Gérald Bronner

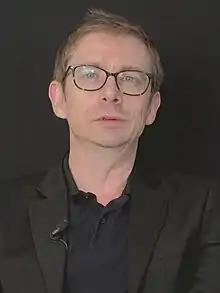
Gerald Bronner (2018)

Gérald Bronner (born 22 May 1969) is a French social scientist and author. Bronner is a professor of sociology at Sorbonne University and is a member of the Institut Universitaire de France (University Institute of France). He is one of the main proponents of cognitive sociology in France and is known for his work on collective beliefs as well as for his involvement in jihadist radicalization prevention programs with the French government. More generally, his research has focused on the key success factors of a belief in social contexts.